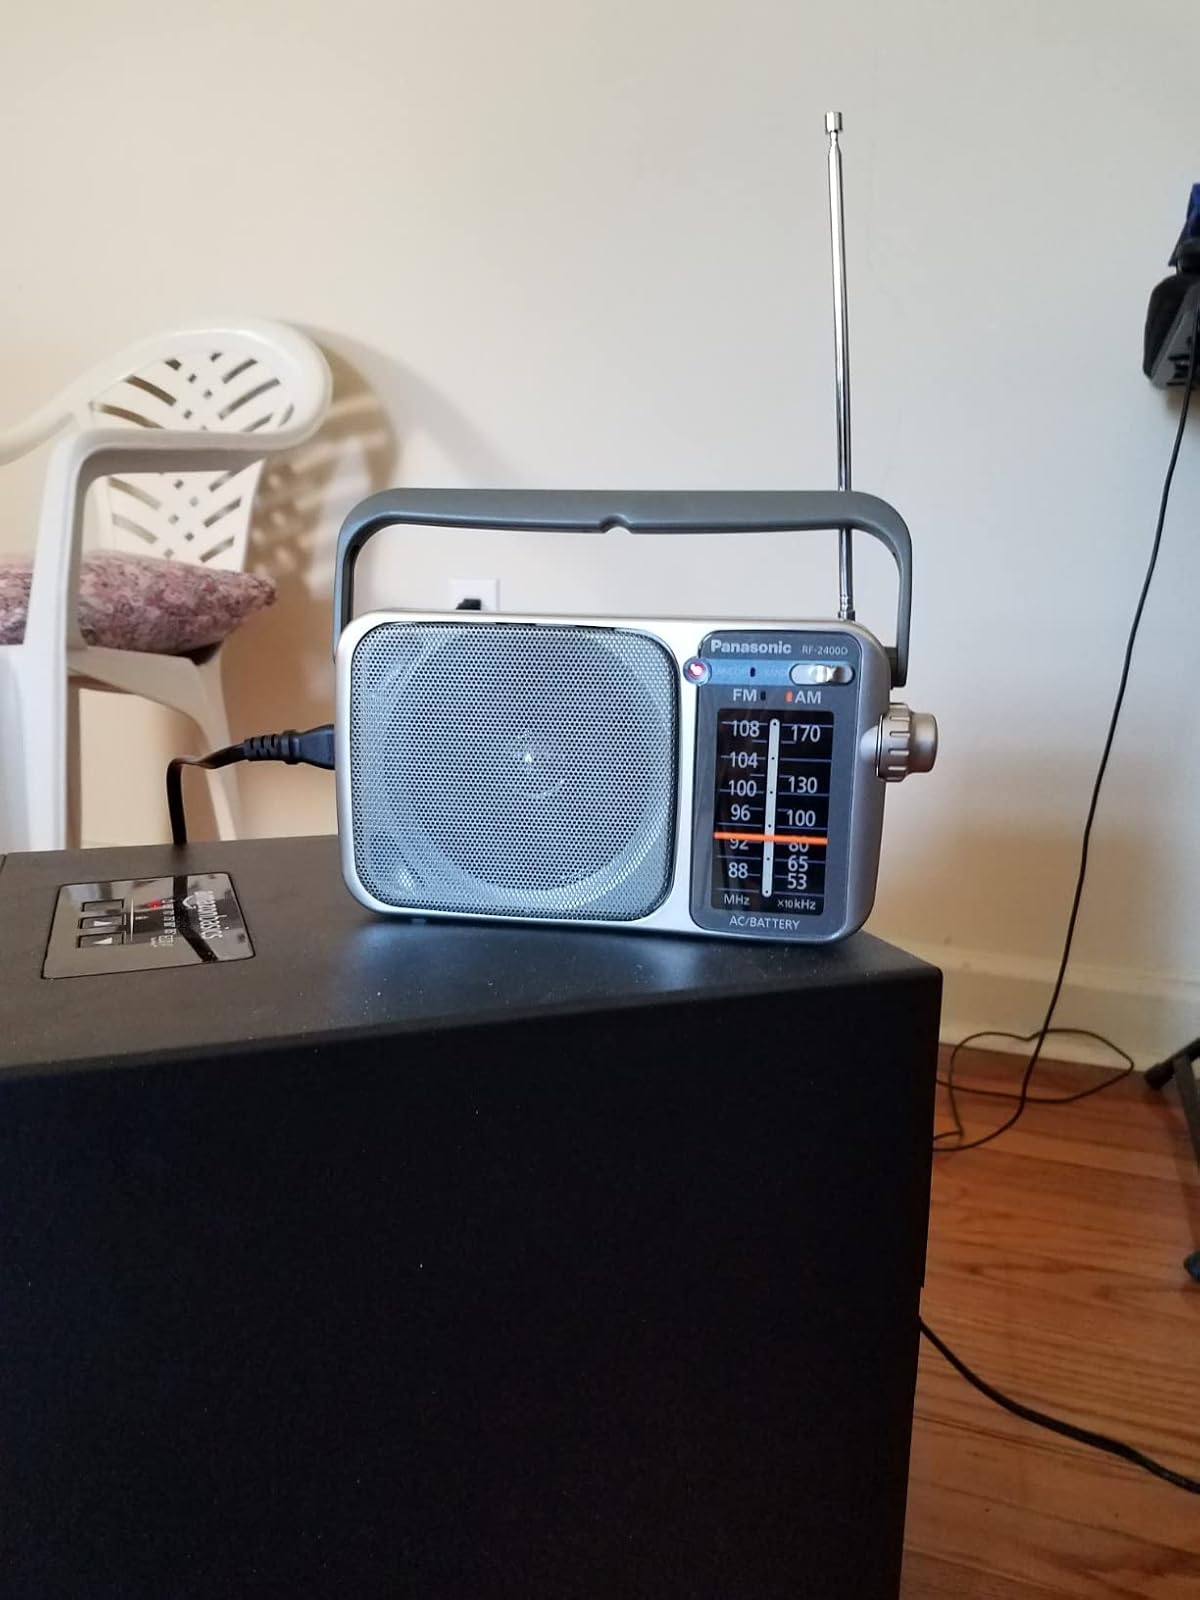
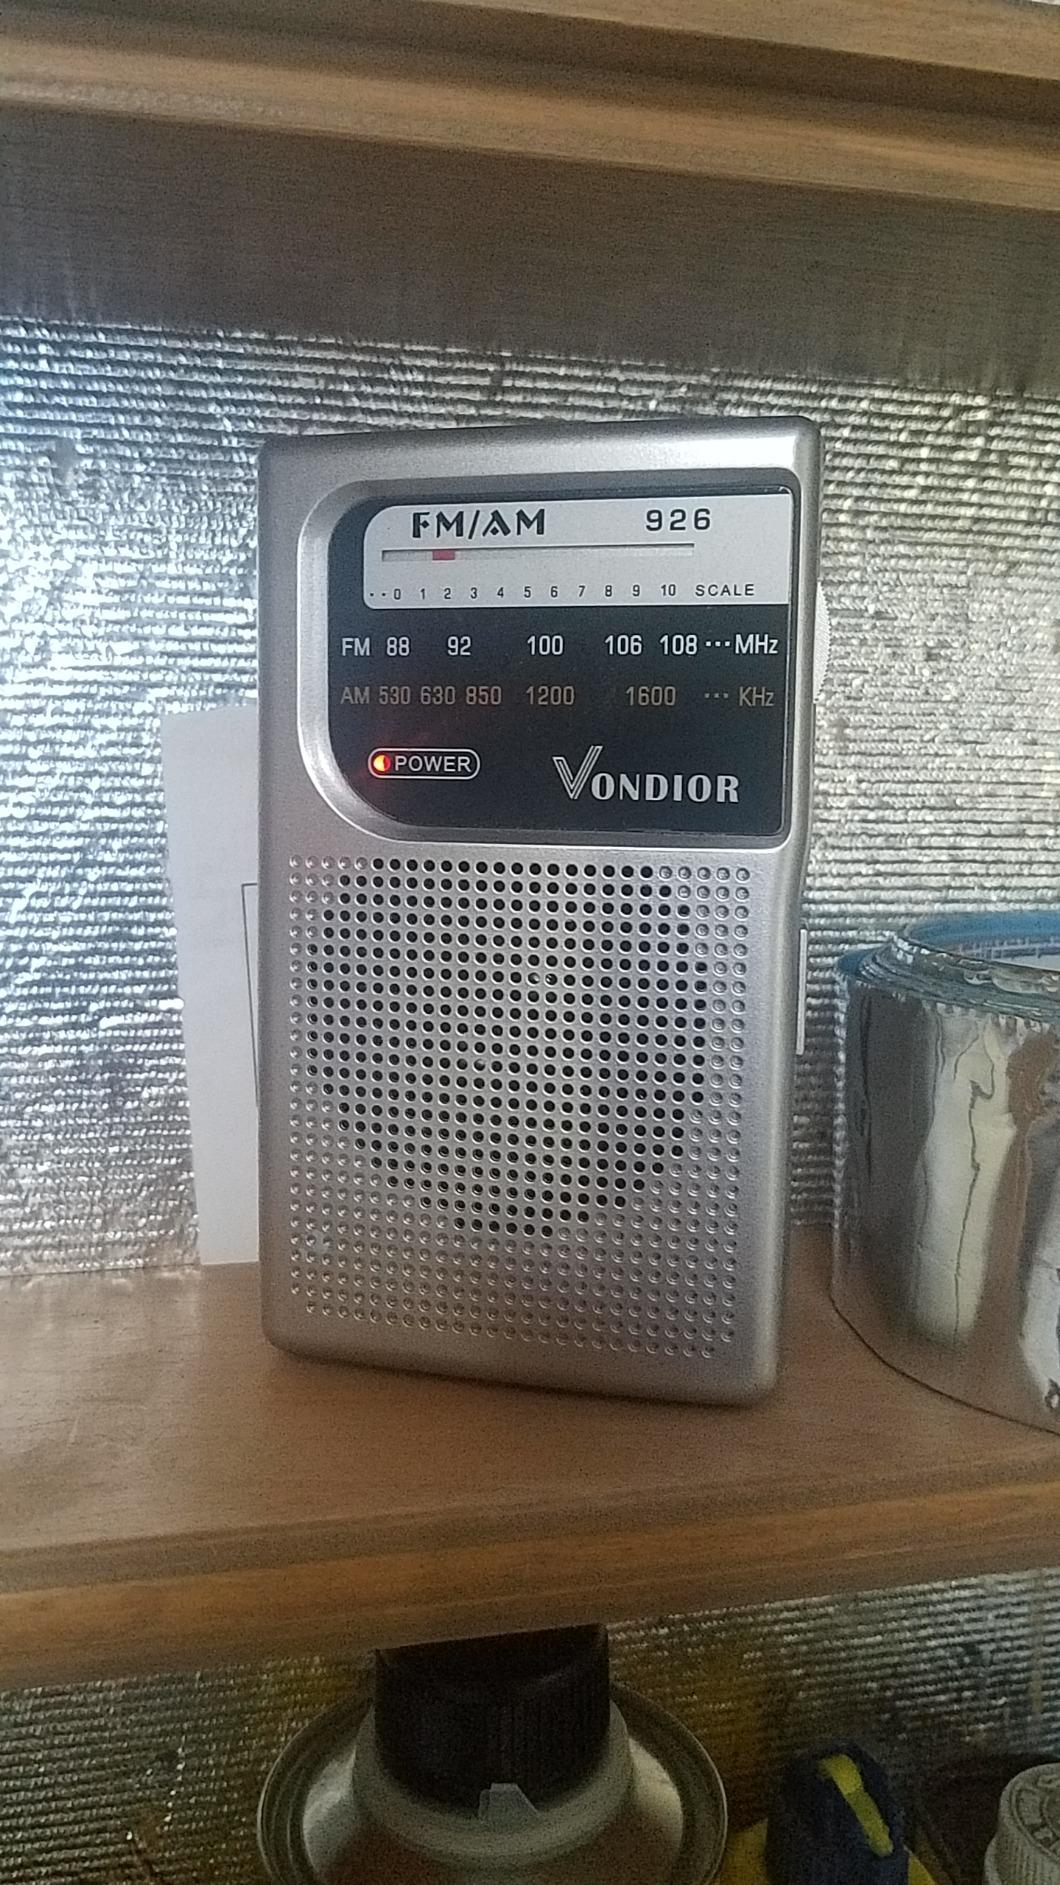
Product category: radio
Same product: no